Jacques Guerlain

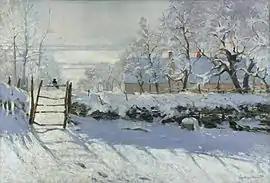
"The Magpie" by Claude Monet, acquired by Jacques Guerlain

Specifically, Coty's "L’Origan" (1905) is often cited as the basis for Guerlain's "L’Heure Bleue" (1912), "Chypre" (1917) for "Mitsouko" (1919) and "Émeraude" (1921) for "Shalimar" (1925); Guerlain likely admired Coty (his exact contemporary), especially for his use of novel absolutes, synthetics and bases. Elsewhere, "Ode" (1955) bears a resemblance to Henri Alméras’ "Joy" (1930), and "Liú" (1929) to Ernest Beaux’s "Chanel No. 5" (1921). Guerlain and Beaux respected one another mutually; referencing "Shalimar", Beaux confided to his apprentice, Omer Arif: